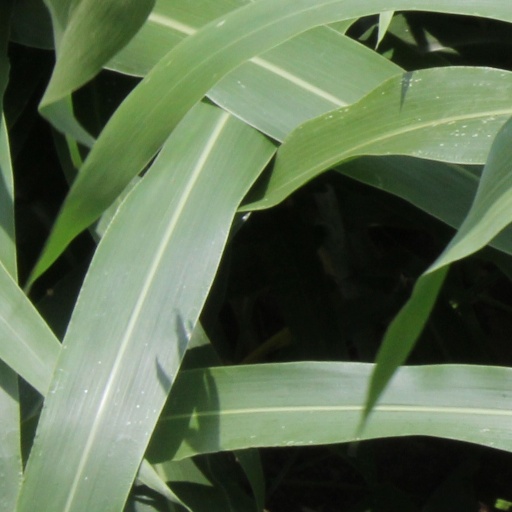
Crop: sorghum